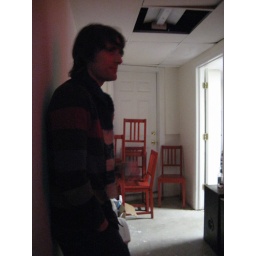
ian is jealous he's not standing in front of the red background